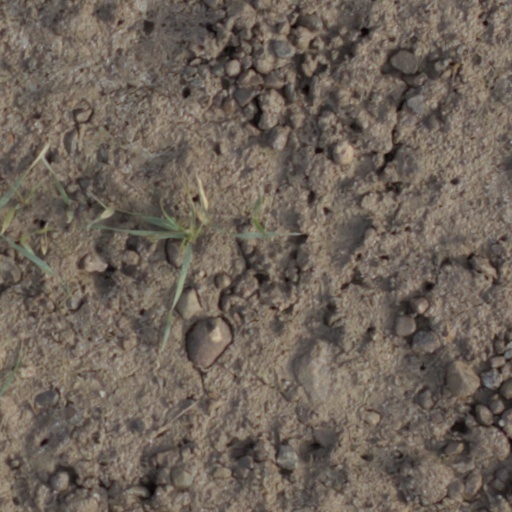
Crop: wheat